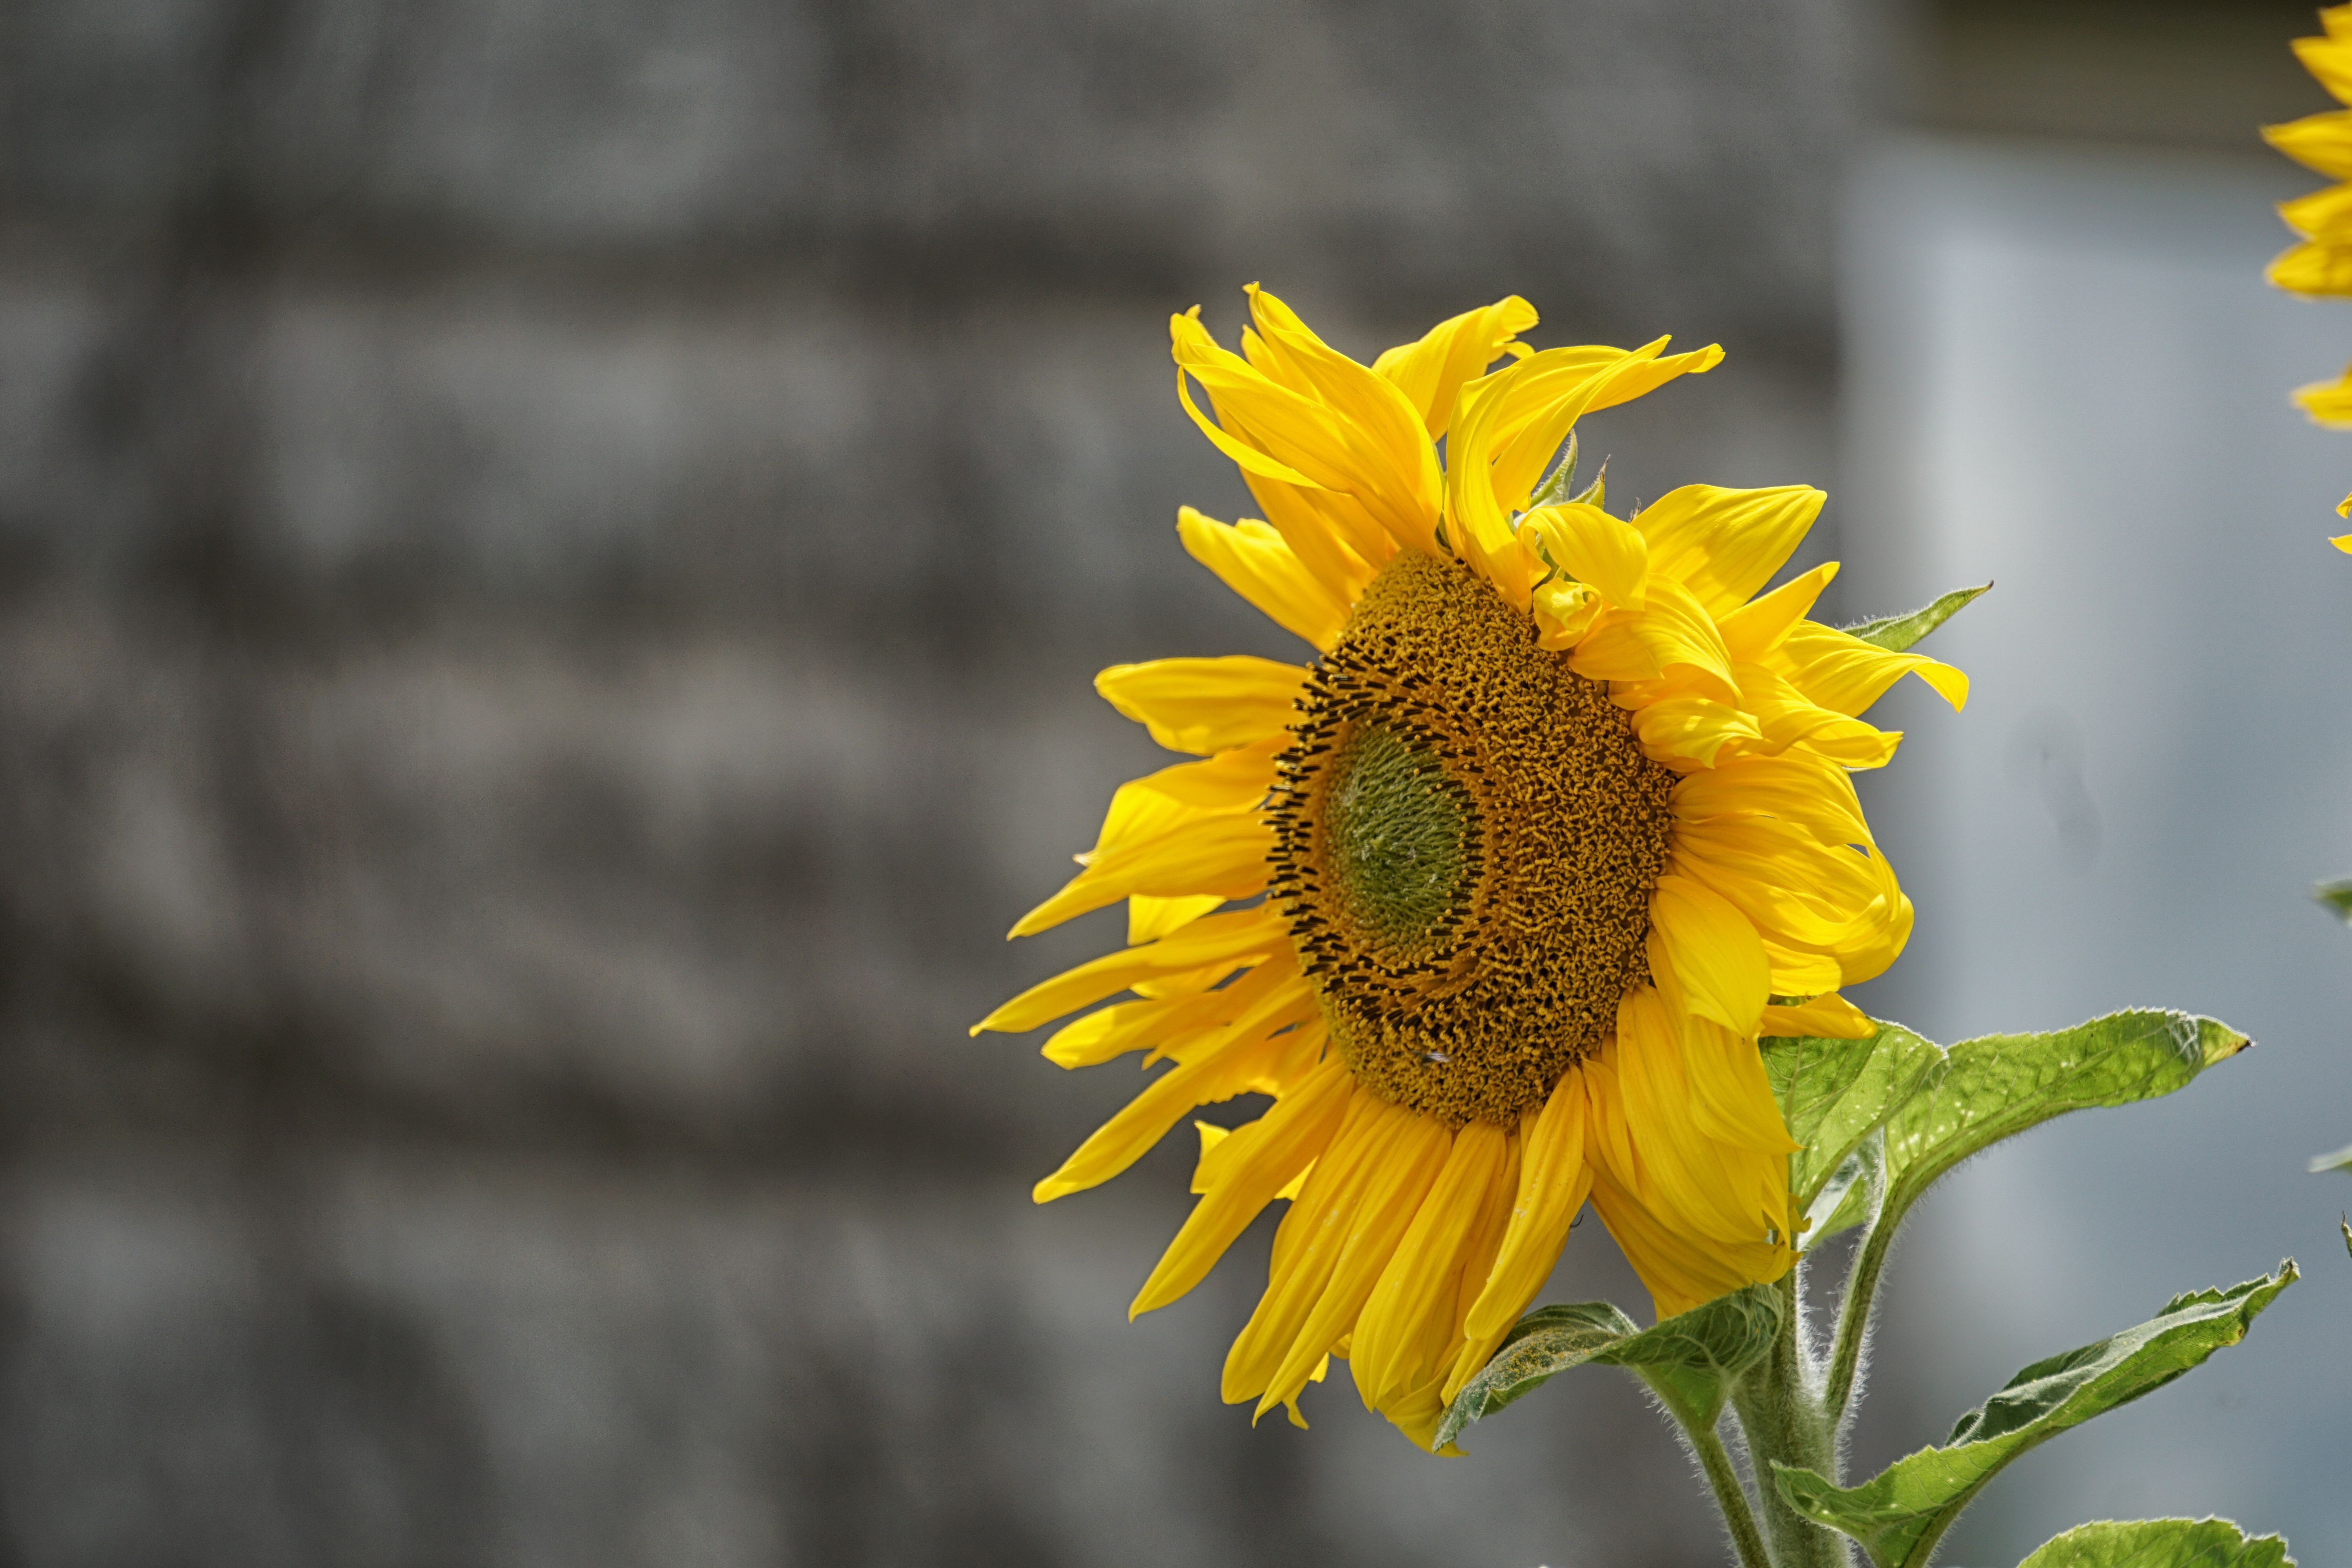
nature, plant, sun, flower, petal, summer, botany, yellow, flora, sunflower, yellow flower, macro photography, big flower, flowering plant, daisy family, sunflower seed, plant stem, land plant